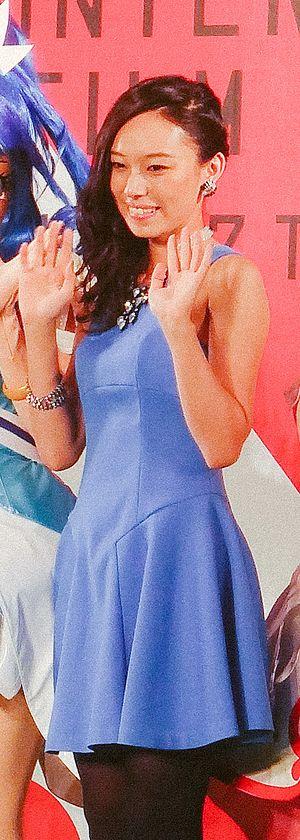
Minako Kotobuki, née le 17 septembre 1991, est une seiyū et une chanteuse japonaise originaire de la Préfecture de Hyōgo. Elle est connue pour son rôle de Tsumugi Kotobuki dans la série animée K-ON!.